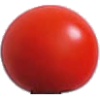
Label: Tomato Cherry Red 1